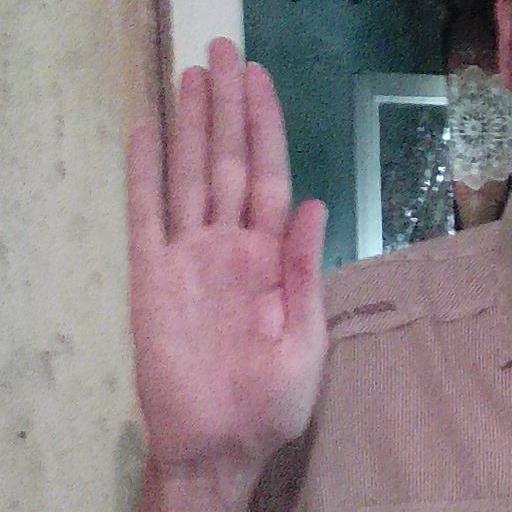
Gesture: stop